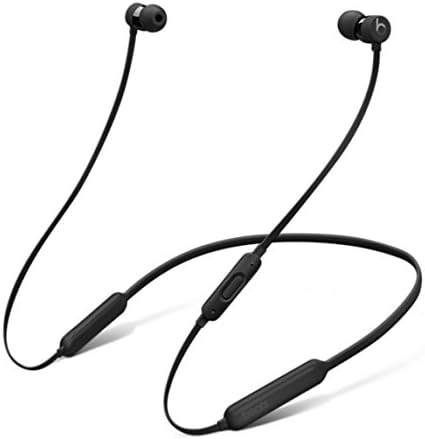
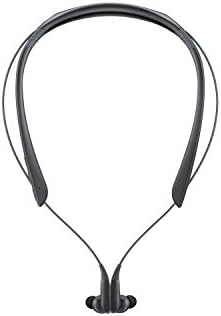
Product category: headphones
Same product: no